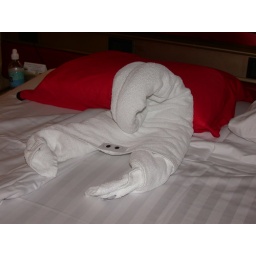
Every day on the cruise ship, the day's fresh towel supply was presented in animal origami. Over the top!